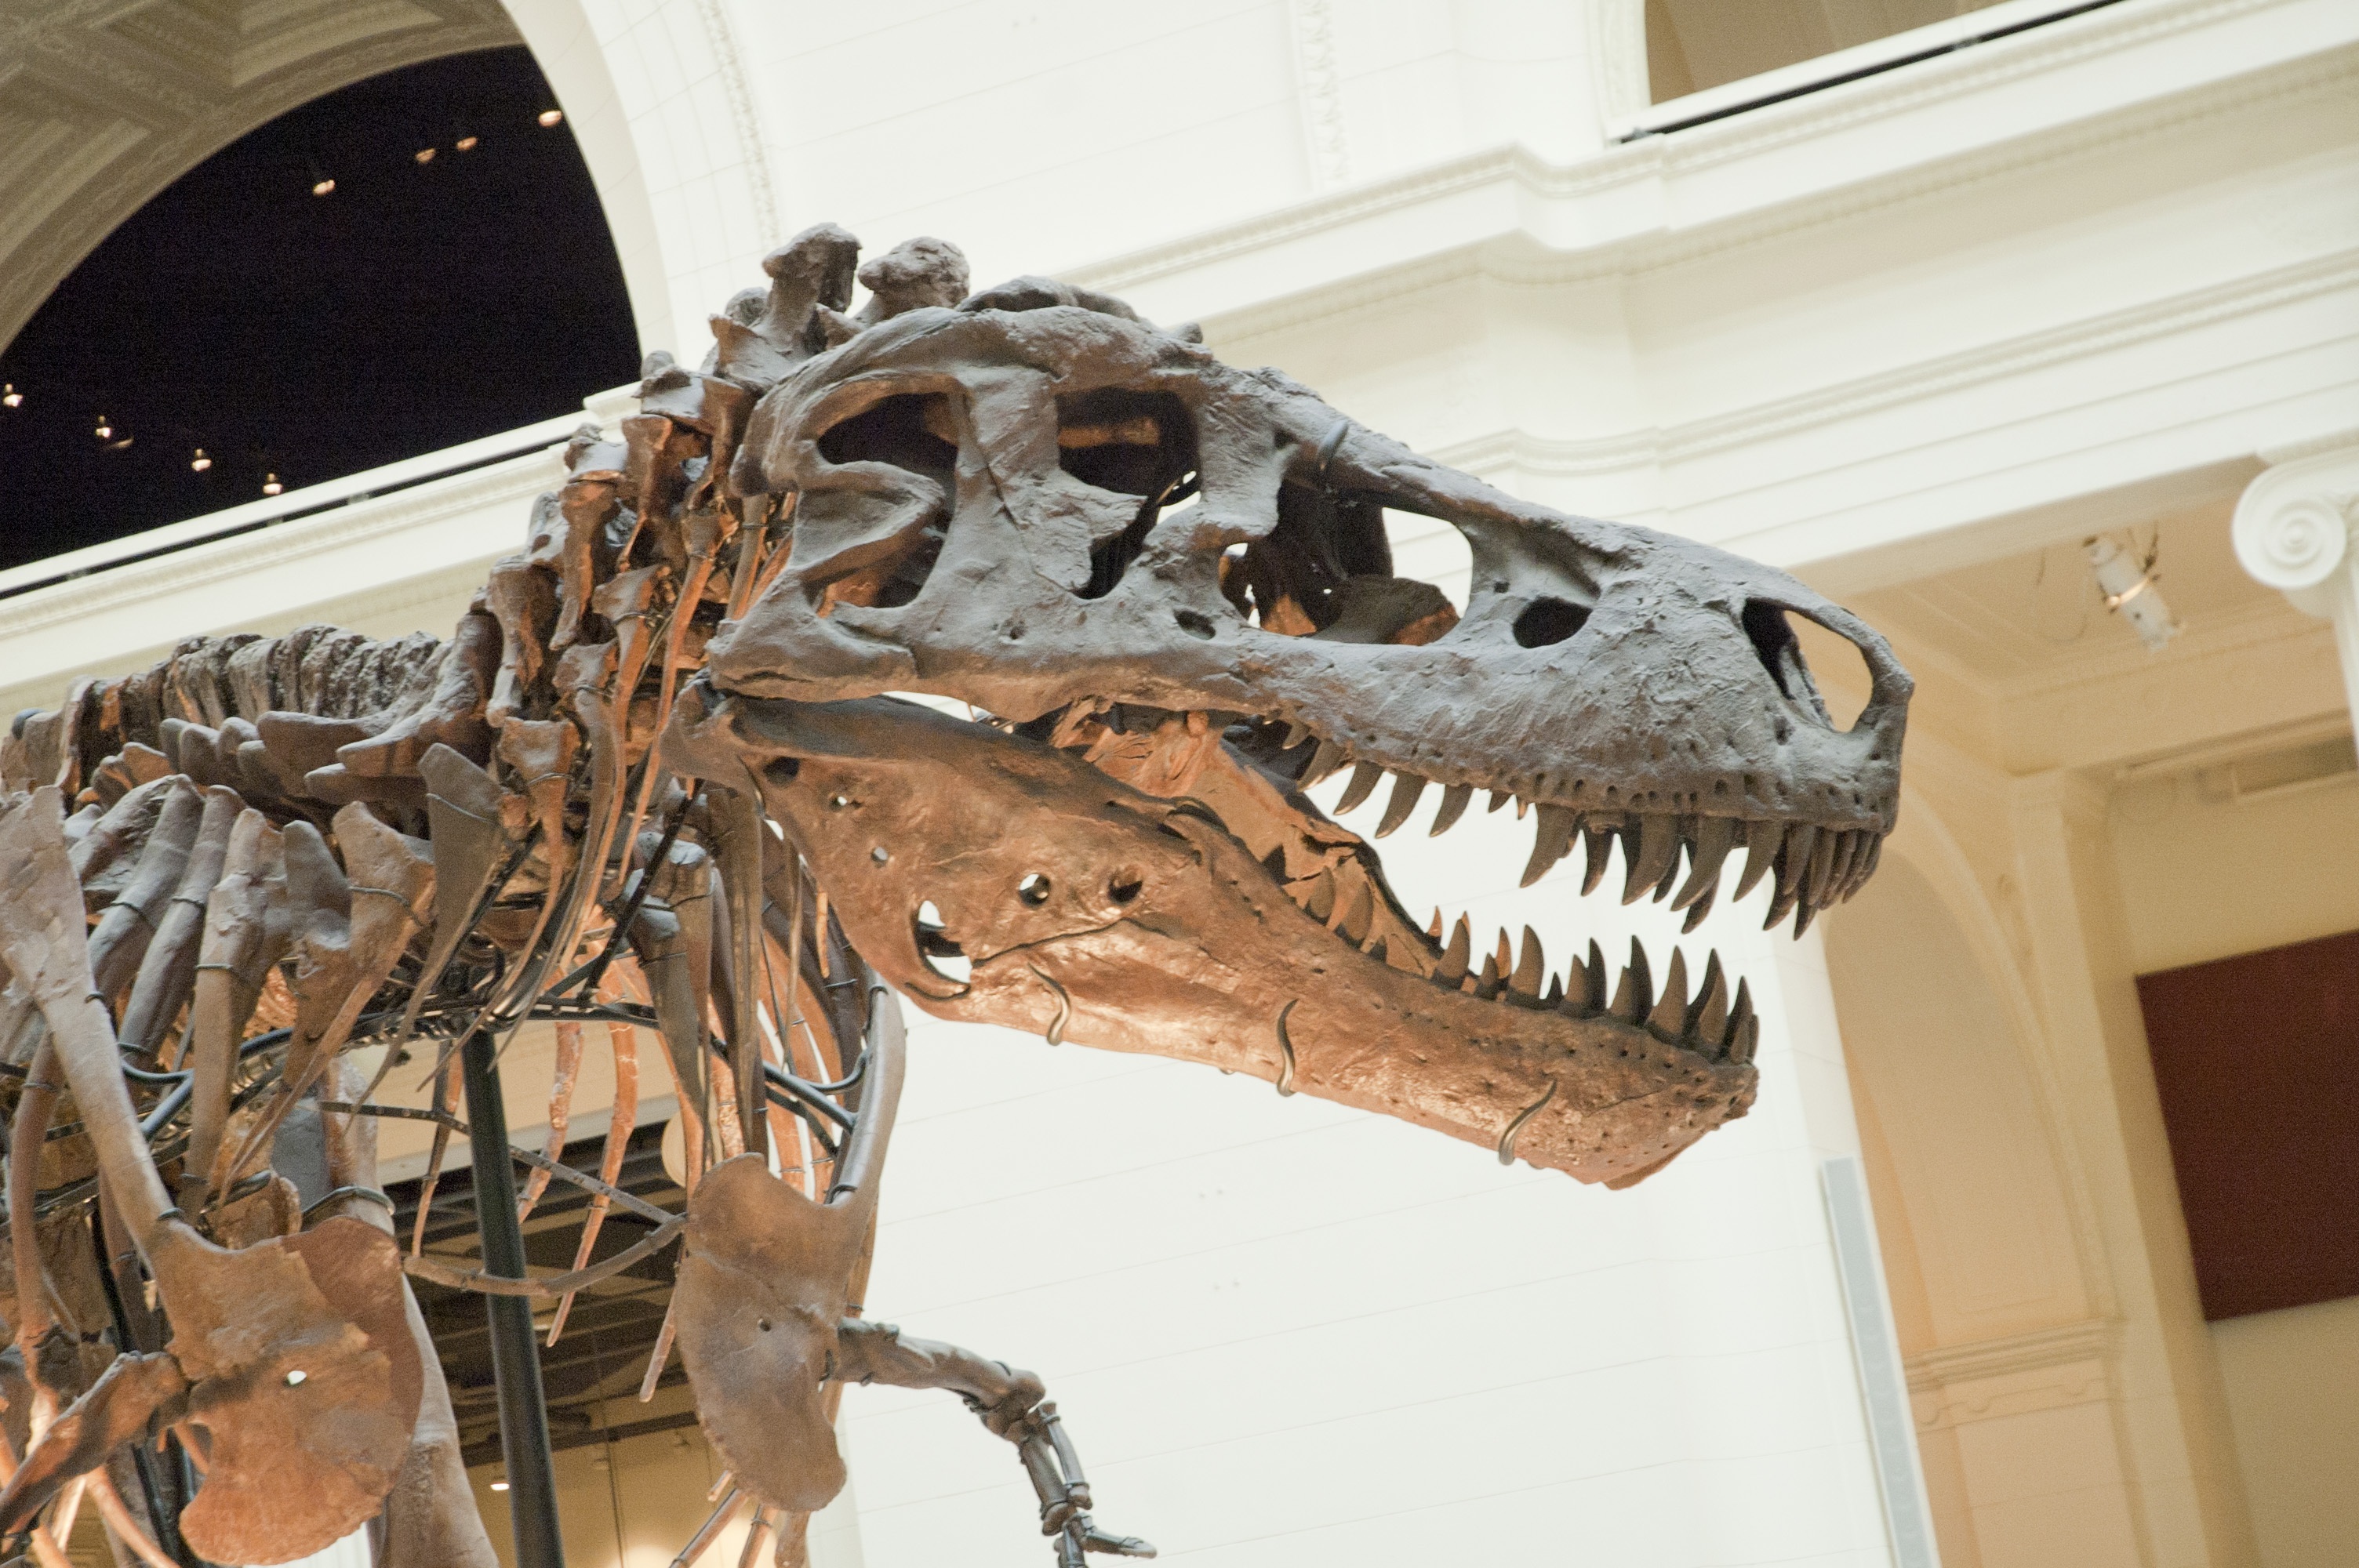
sue, fossil, dinosaur, tyrannosaurus, t rex, velociraptor, paleontological